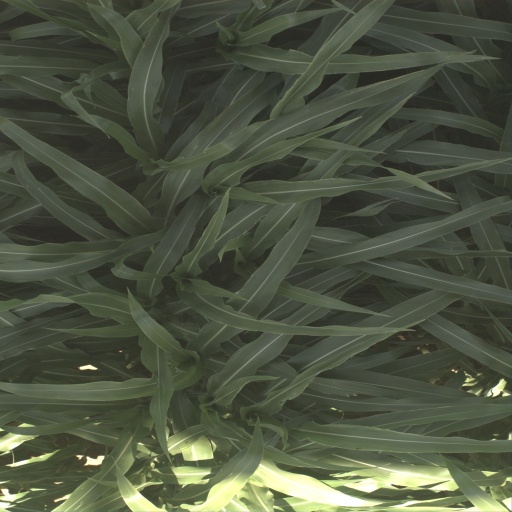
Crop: sorghum